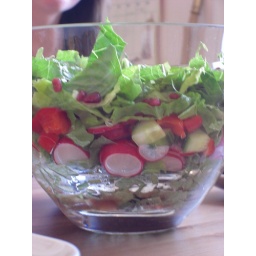
Layered salad in a lovely glass bowl from John Lewis's.